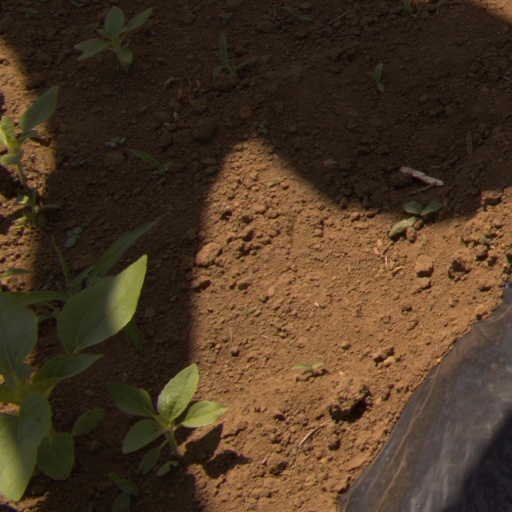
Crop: Jerusalem artichoke